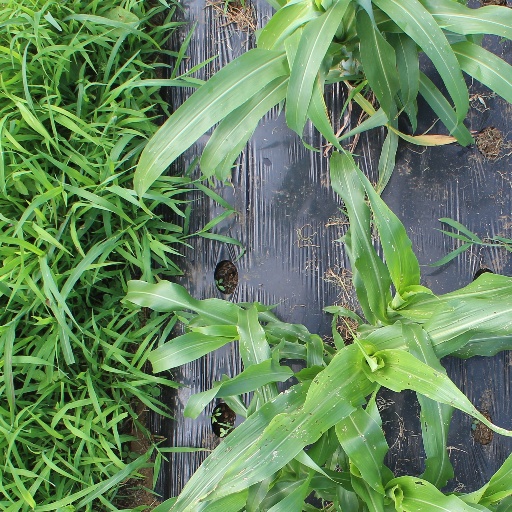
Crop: sorghum